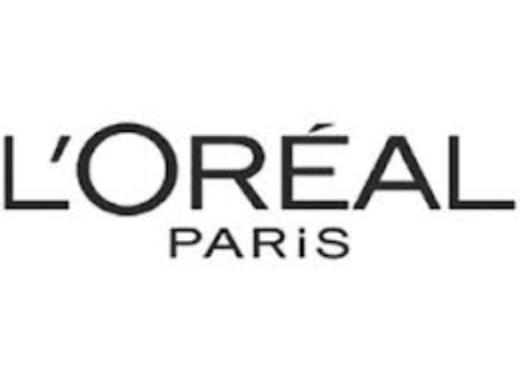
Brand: loreal
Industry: Necessities